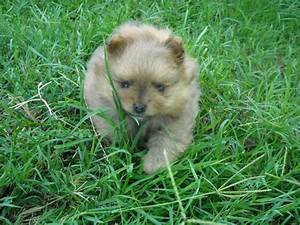
Label: dog